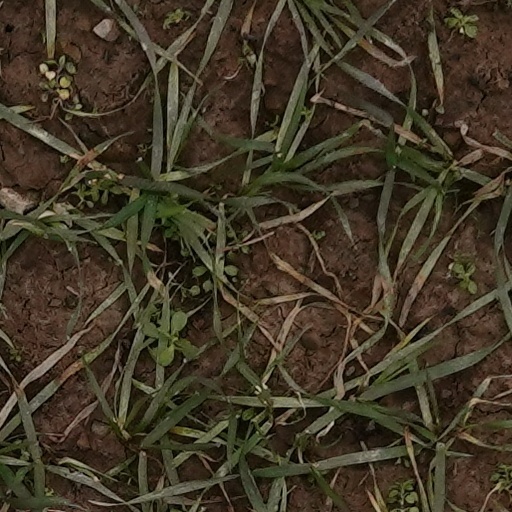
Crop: wheat